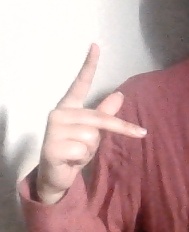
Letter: dha